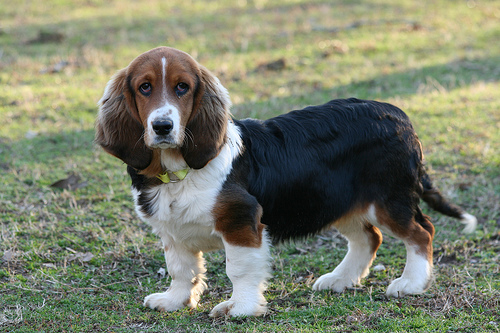
Animal: dog
Breed: basset_hound